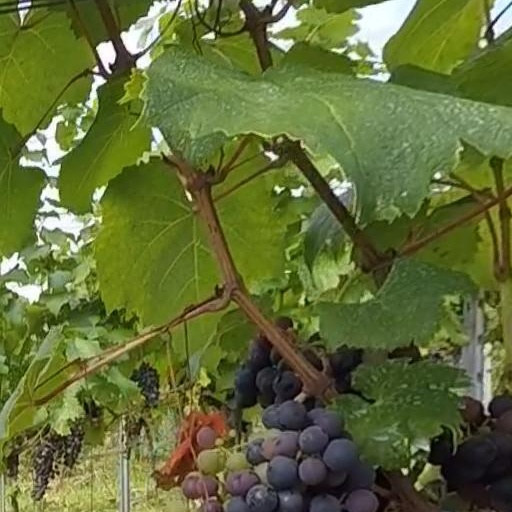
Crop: grape